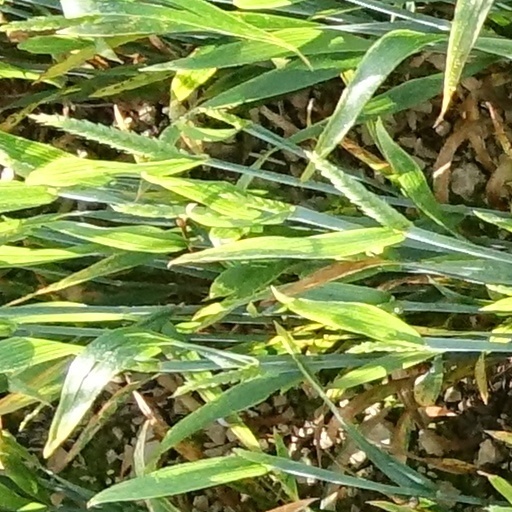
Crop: wheat